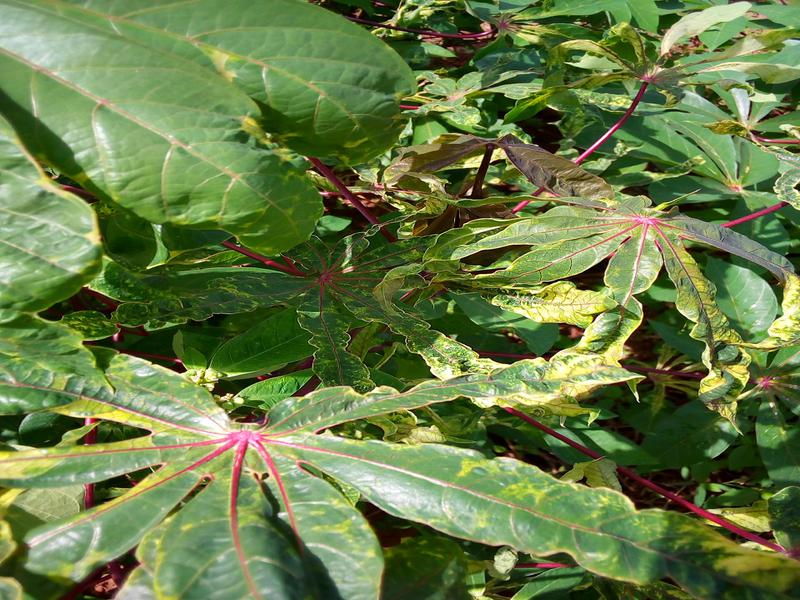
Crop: cassava
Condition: mosaic_disease